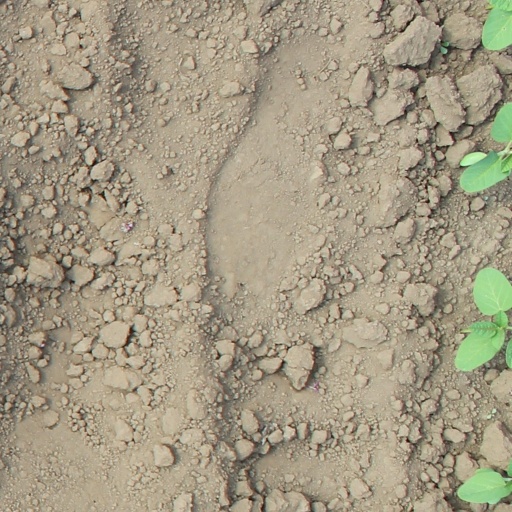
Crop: soybean